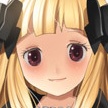
Portrait style: Anime Portrait